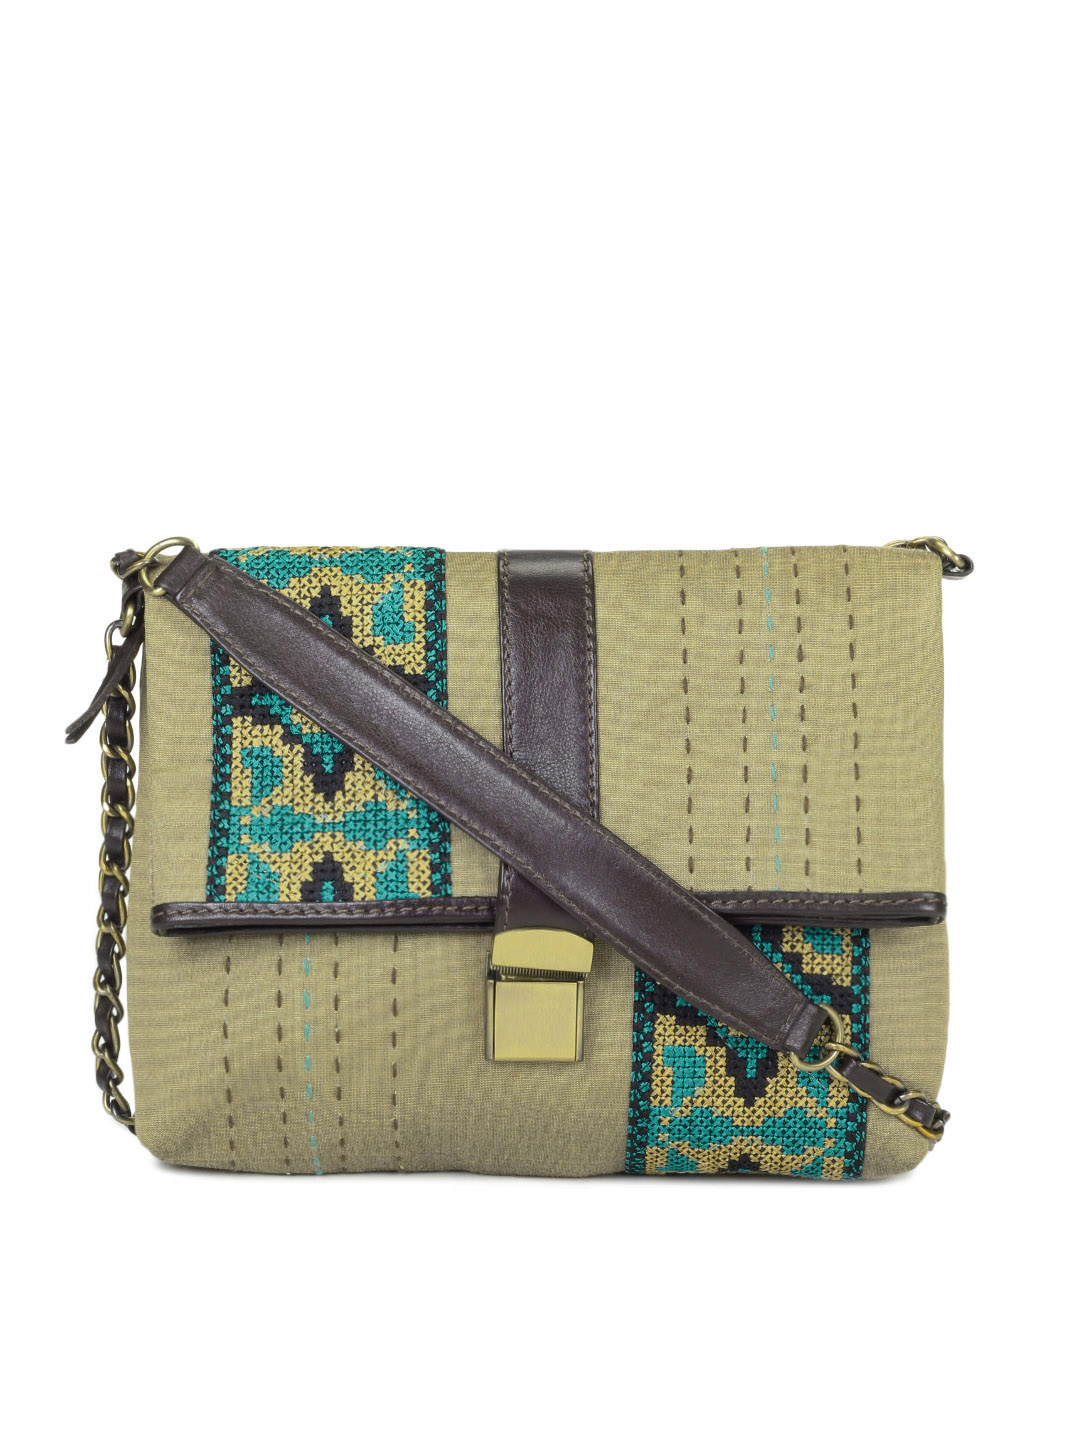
Ivory Tag Olive Dip Sling Bag
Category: Accessories / Bags / Handbags
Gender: Women
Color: Olive
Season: Summer 2010
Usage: Casual